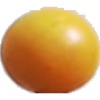
Label: cherry_wax_yellow